Kilve

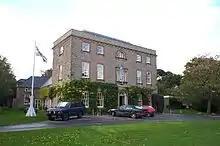
Kilve Court

South of the village is Kilve Court Residential and Outdoor Learning Centre. Kilve Court is a Grade 2 listed Georgian mansion It runs a wide range of courses for young people including Adventurous Activity Courses set in the centre's extensive grounds and Academic Enrichment Courses. The centre also provides School stays as well as providing a Duke of Edinburgh service. This includes Bronze and Silver expeditions and Gold Residentials. The main part of the building was constructed between 1702 and 1705, in the reign of Queen Anne, by Henry Sweating, and incorporating an earlier dwelling, although alterations were made in the 1920s by Clough Williams-Ellis. Somerset County Council acquired the house in 1964 and it was opened in 1965 with residential places for 26 children and four members of staff. Since that date there have been a number of extensions and new additions to the existing buildings. Kilve Court can now sleep 133. The Outdoor Centre, a Centre among the grounds of Kilve Court has hutted accommodation and can sleep 76.